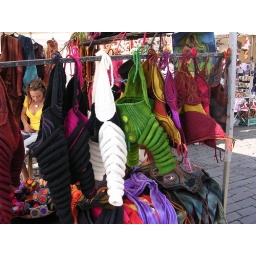
Harbour market in Helsinki. Felt hats and clothes. So many great colours!